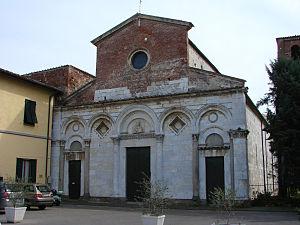
L’église San Michele degli Scalzi est un édifice religieux situé Piazza San Michele degli Scalzi à l'est de Pise.